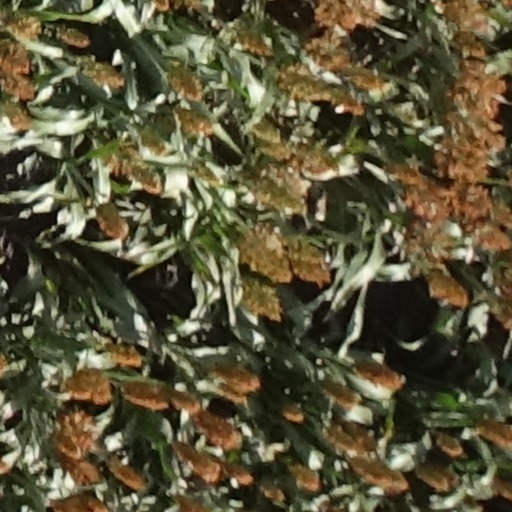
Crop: sorghum